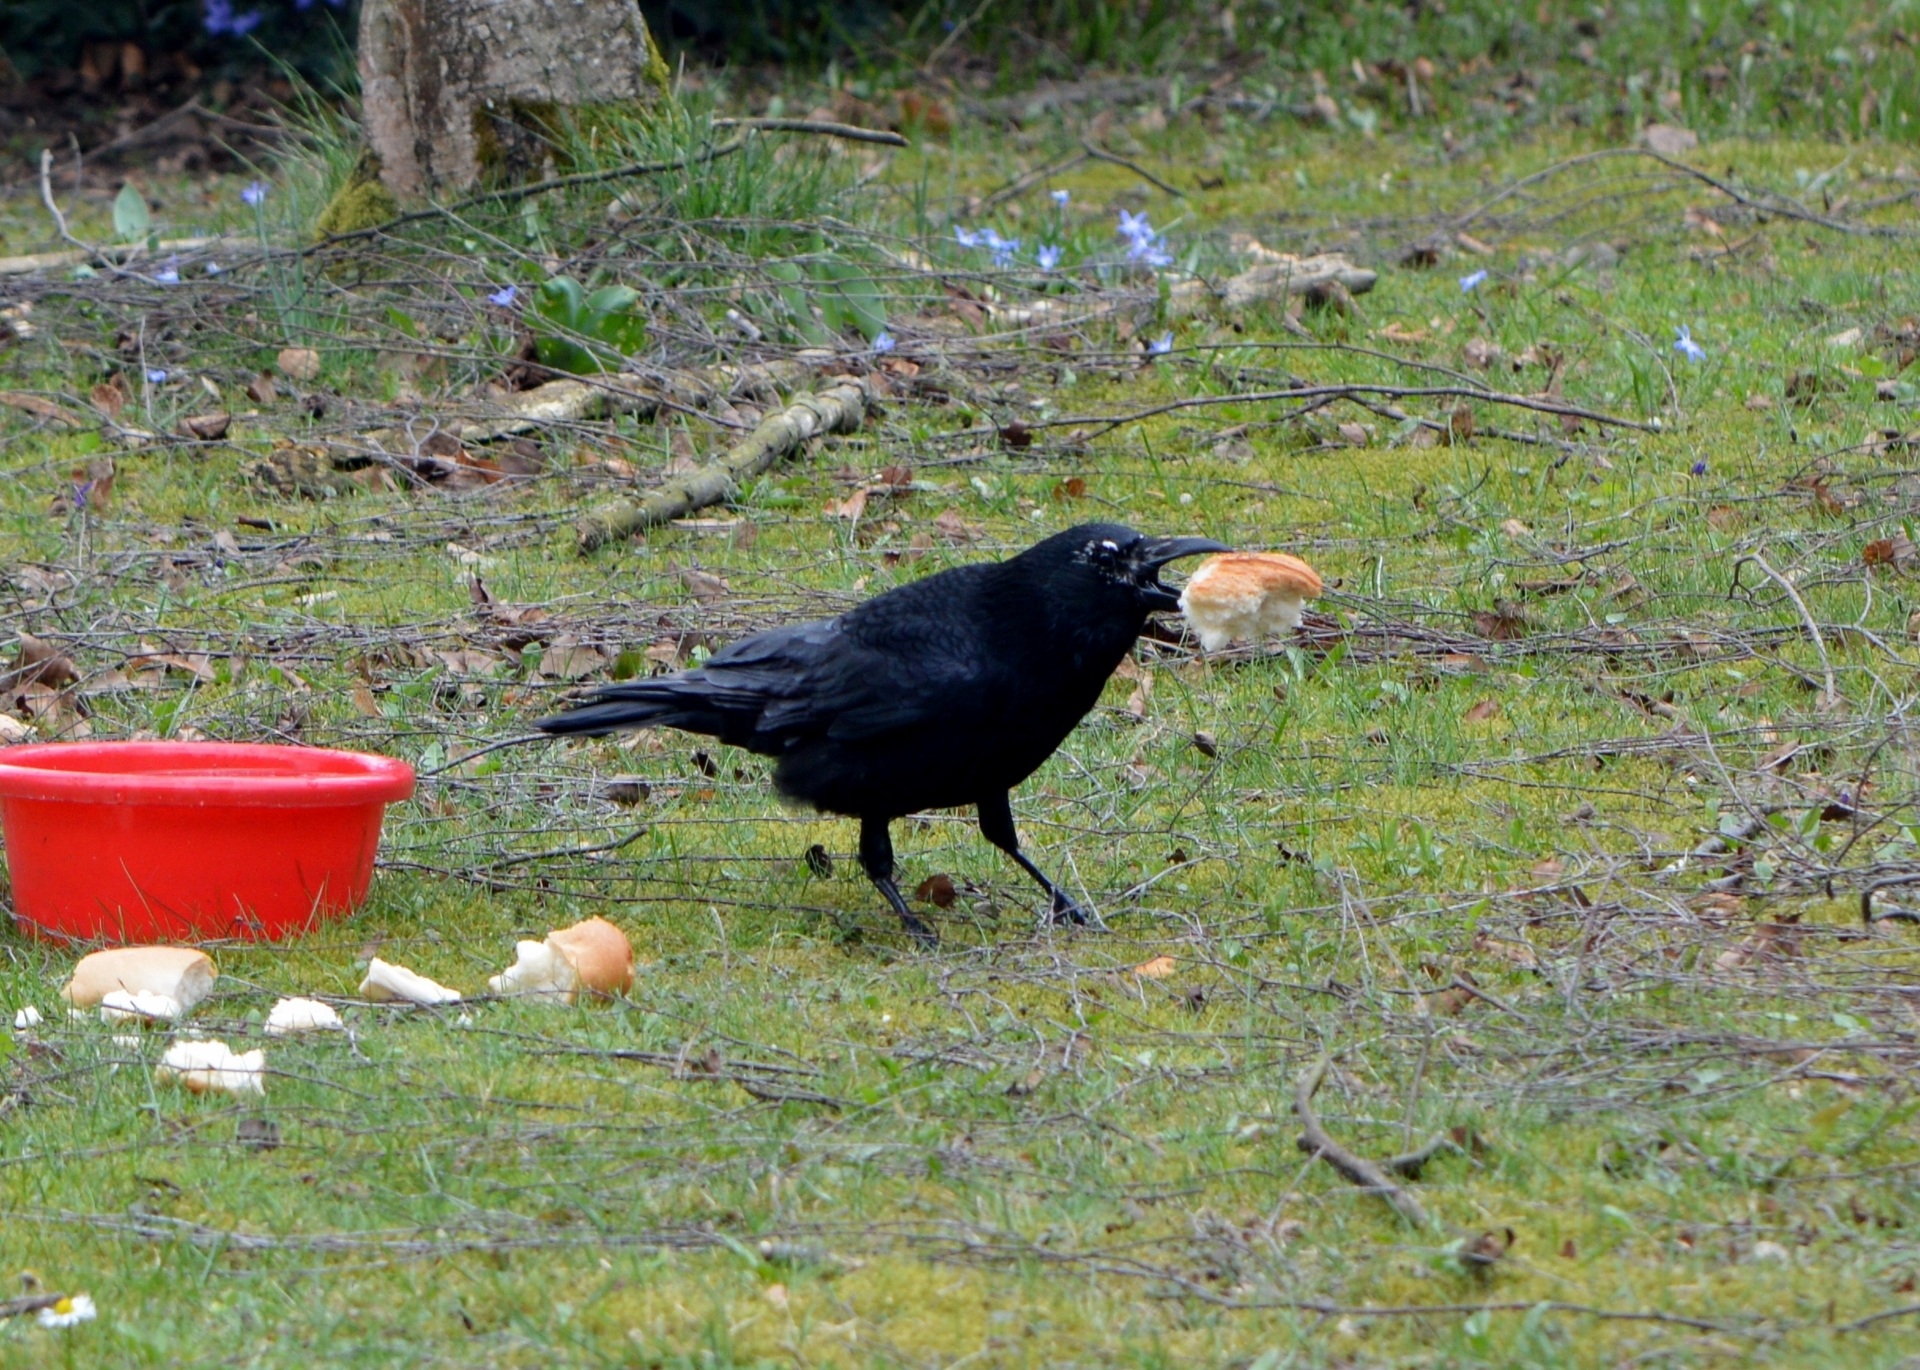
bird, animal, wildlife, beak, eat, bread, fauna, crow, vertebrate, raven, blackbird, raven bird, perching bird